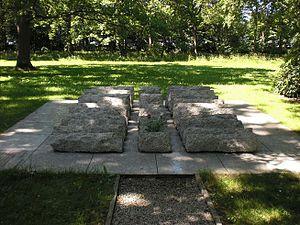
Monument En souvenir des déportés de l'insurrection du Ghetto Juif de Varsovie de 1943
Jan de Weryha-Wysoczański est un sculpteur polonais né en 1950 à Gdańsk, représentant de l'art concret.
Neuengamme est un camp de concentration, établi le 13 décembre 1938, au sud-est de Hambourg sur le fleuve Elbe, d'abord comme camp extérieur du camp de Sachsenhausen puis transformé en 1940 en camp de travail indépendant avec plus de 90 camps extérieurs annexes.